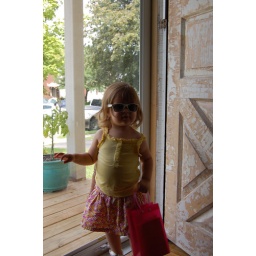
funny in white glasses (1)